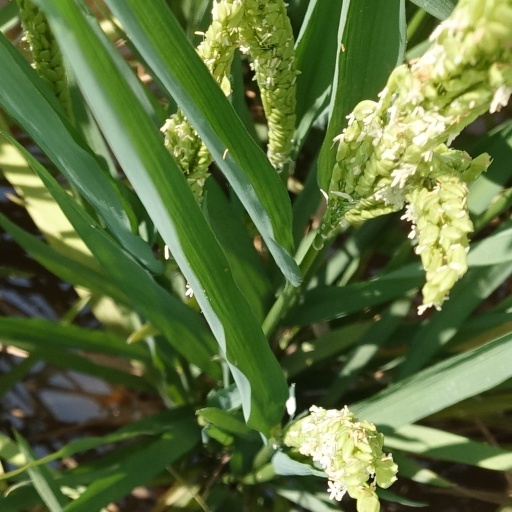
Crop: rice